Richard Sholl

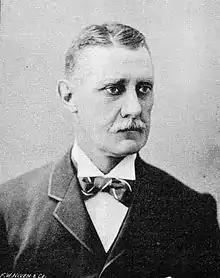
Richard Adolphus Sholl c.1897

Sholl was the son of Robert John Sholl and Mary Ann ("née" Berckelman) his wife, and was born in Bunbury, Western Australia. He entered the Civil Service of Western Australia as a probation clerk in the Post Office in 1863, and became Chief Clerk of the department in 1873; Chief Clerk and Accountant of the Treasury in 1879; Chief Clerk of the Post Office in 1881; and Postmaster-General in 1889. He became lieutenant in the Metropolitan Rifles in 1875, captain in 1883, and captain commandant in 1888. He was appointed a Justice of the Peace of the colony in 1891. Captain Sholl married Mary Howard, daughter of the late Lieutenant-Colonel Sanders, late 30th Regiment on 7 January 1887; having earlier married Eline Florence Ashton (died 1877) on 19 September 1872 by who he had a daughter and two sons.